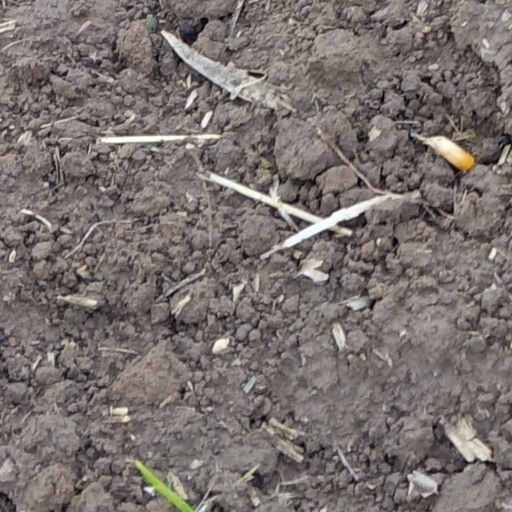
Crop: wheat